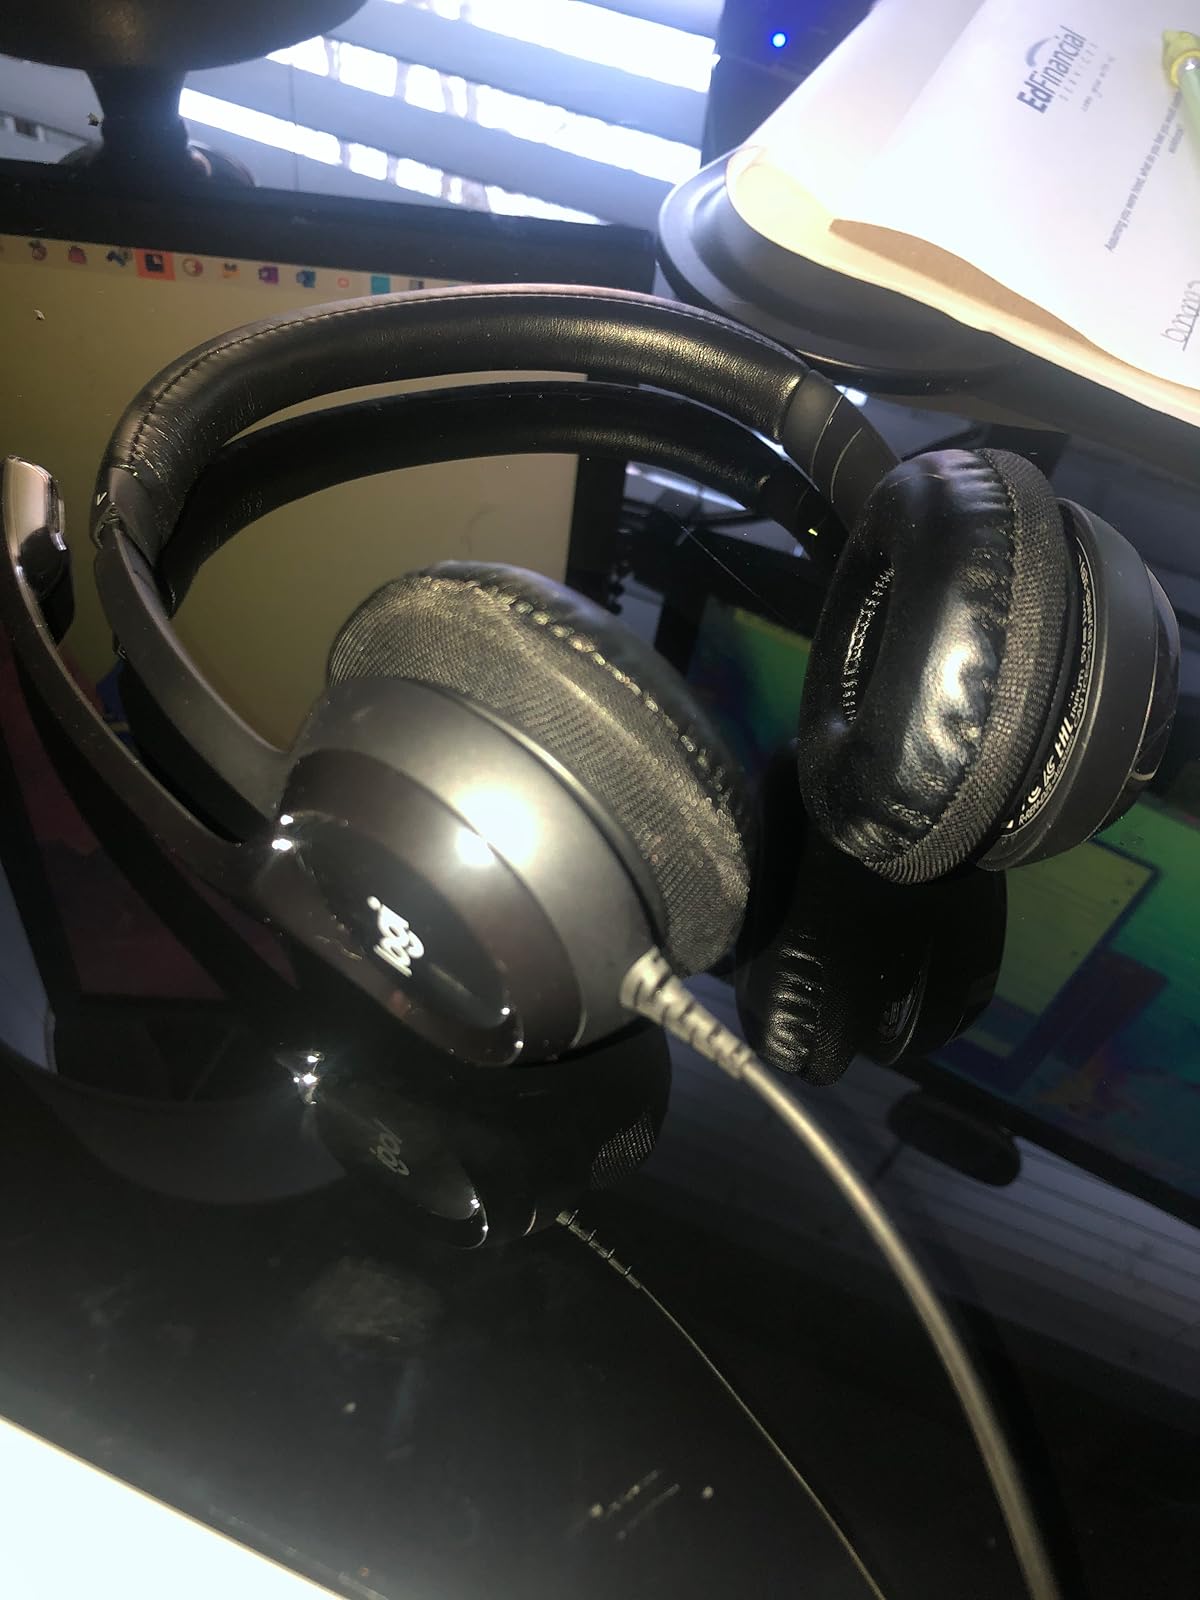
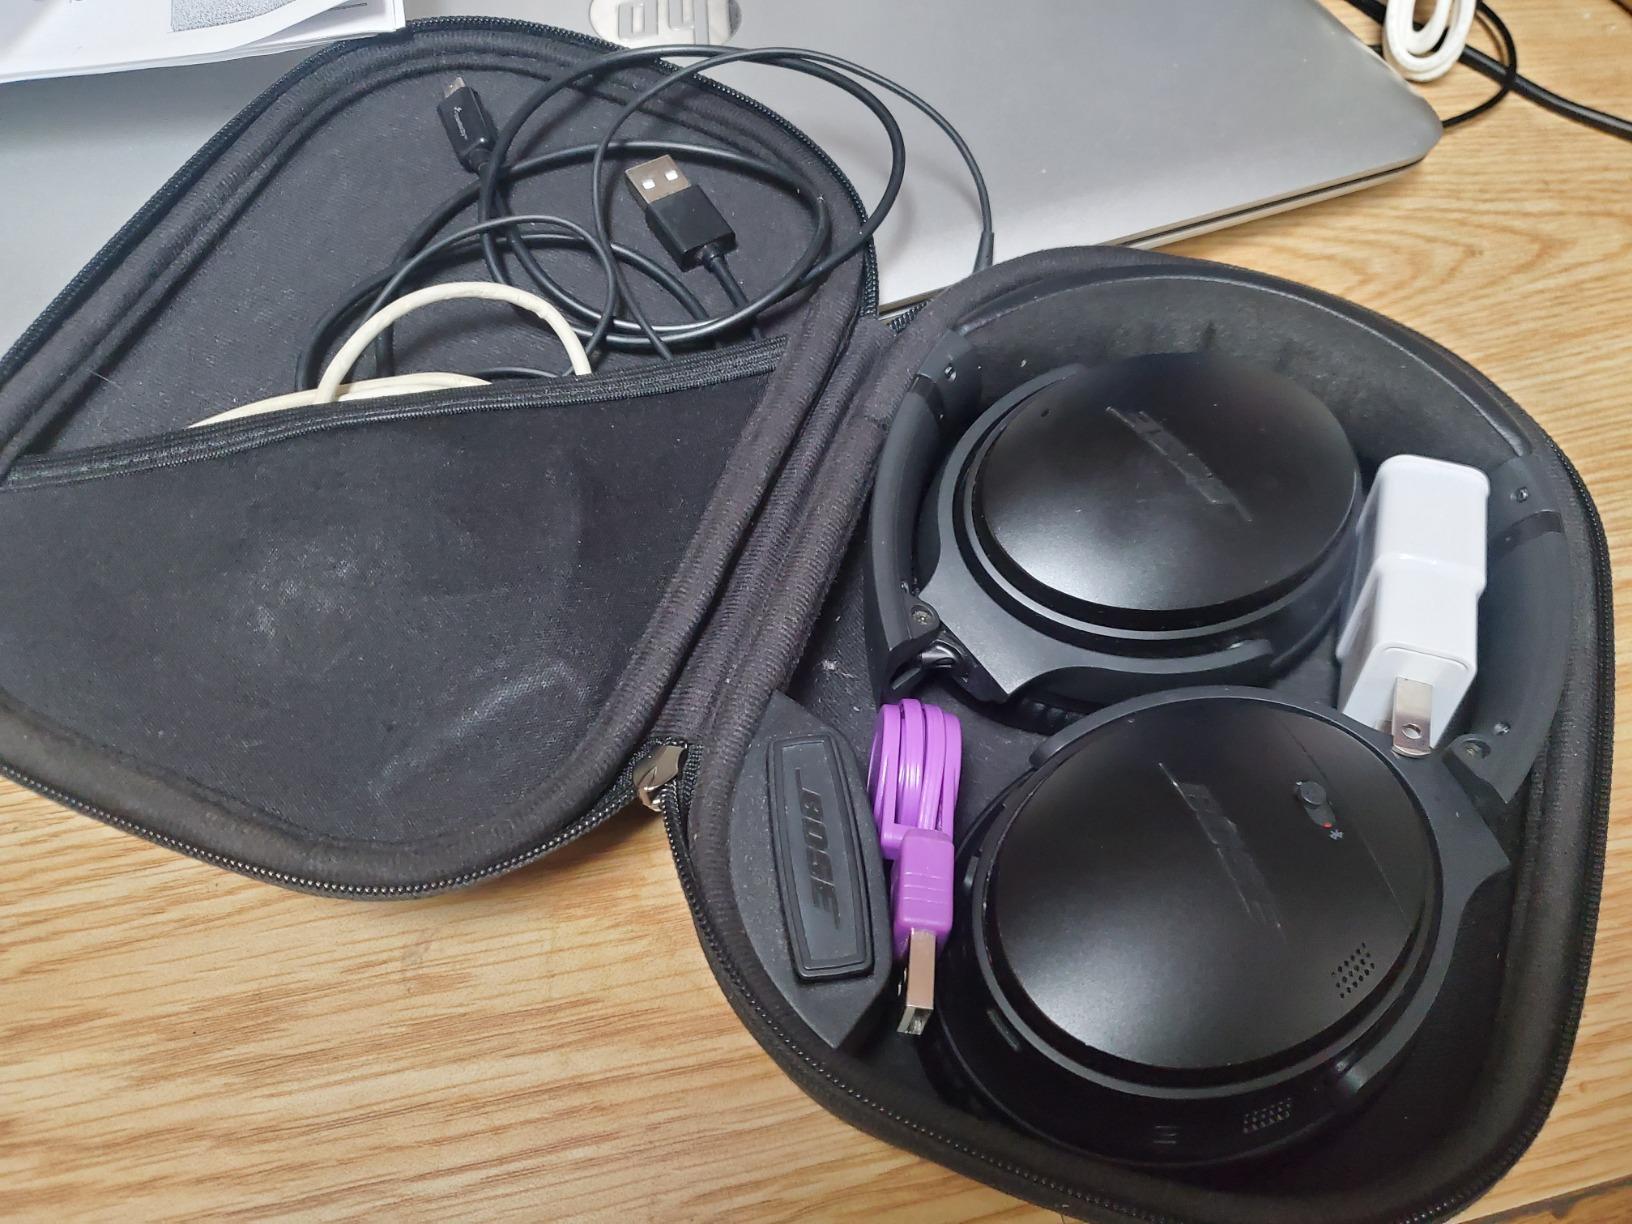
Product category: headphones
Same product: no